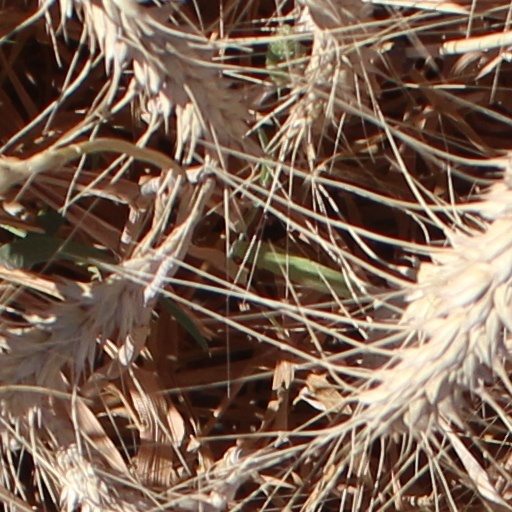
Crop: wheat